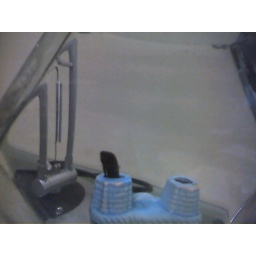
My fish, Alan Hodgkin, coming out of the castle in his bowl